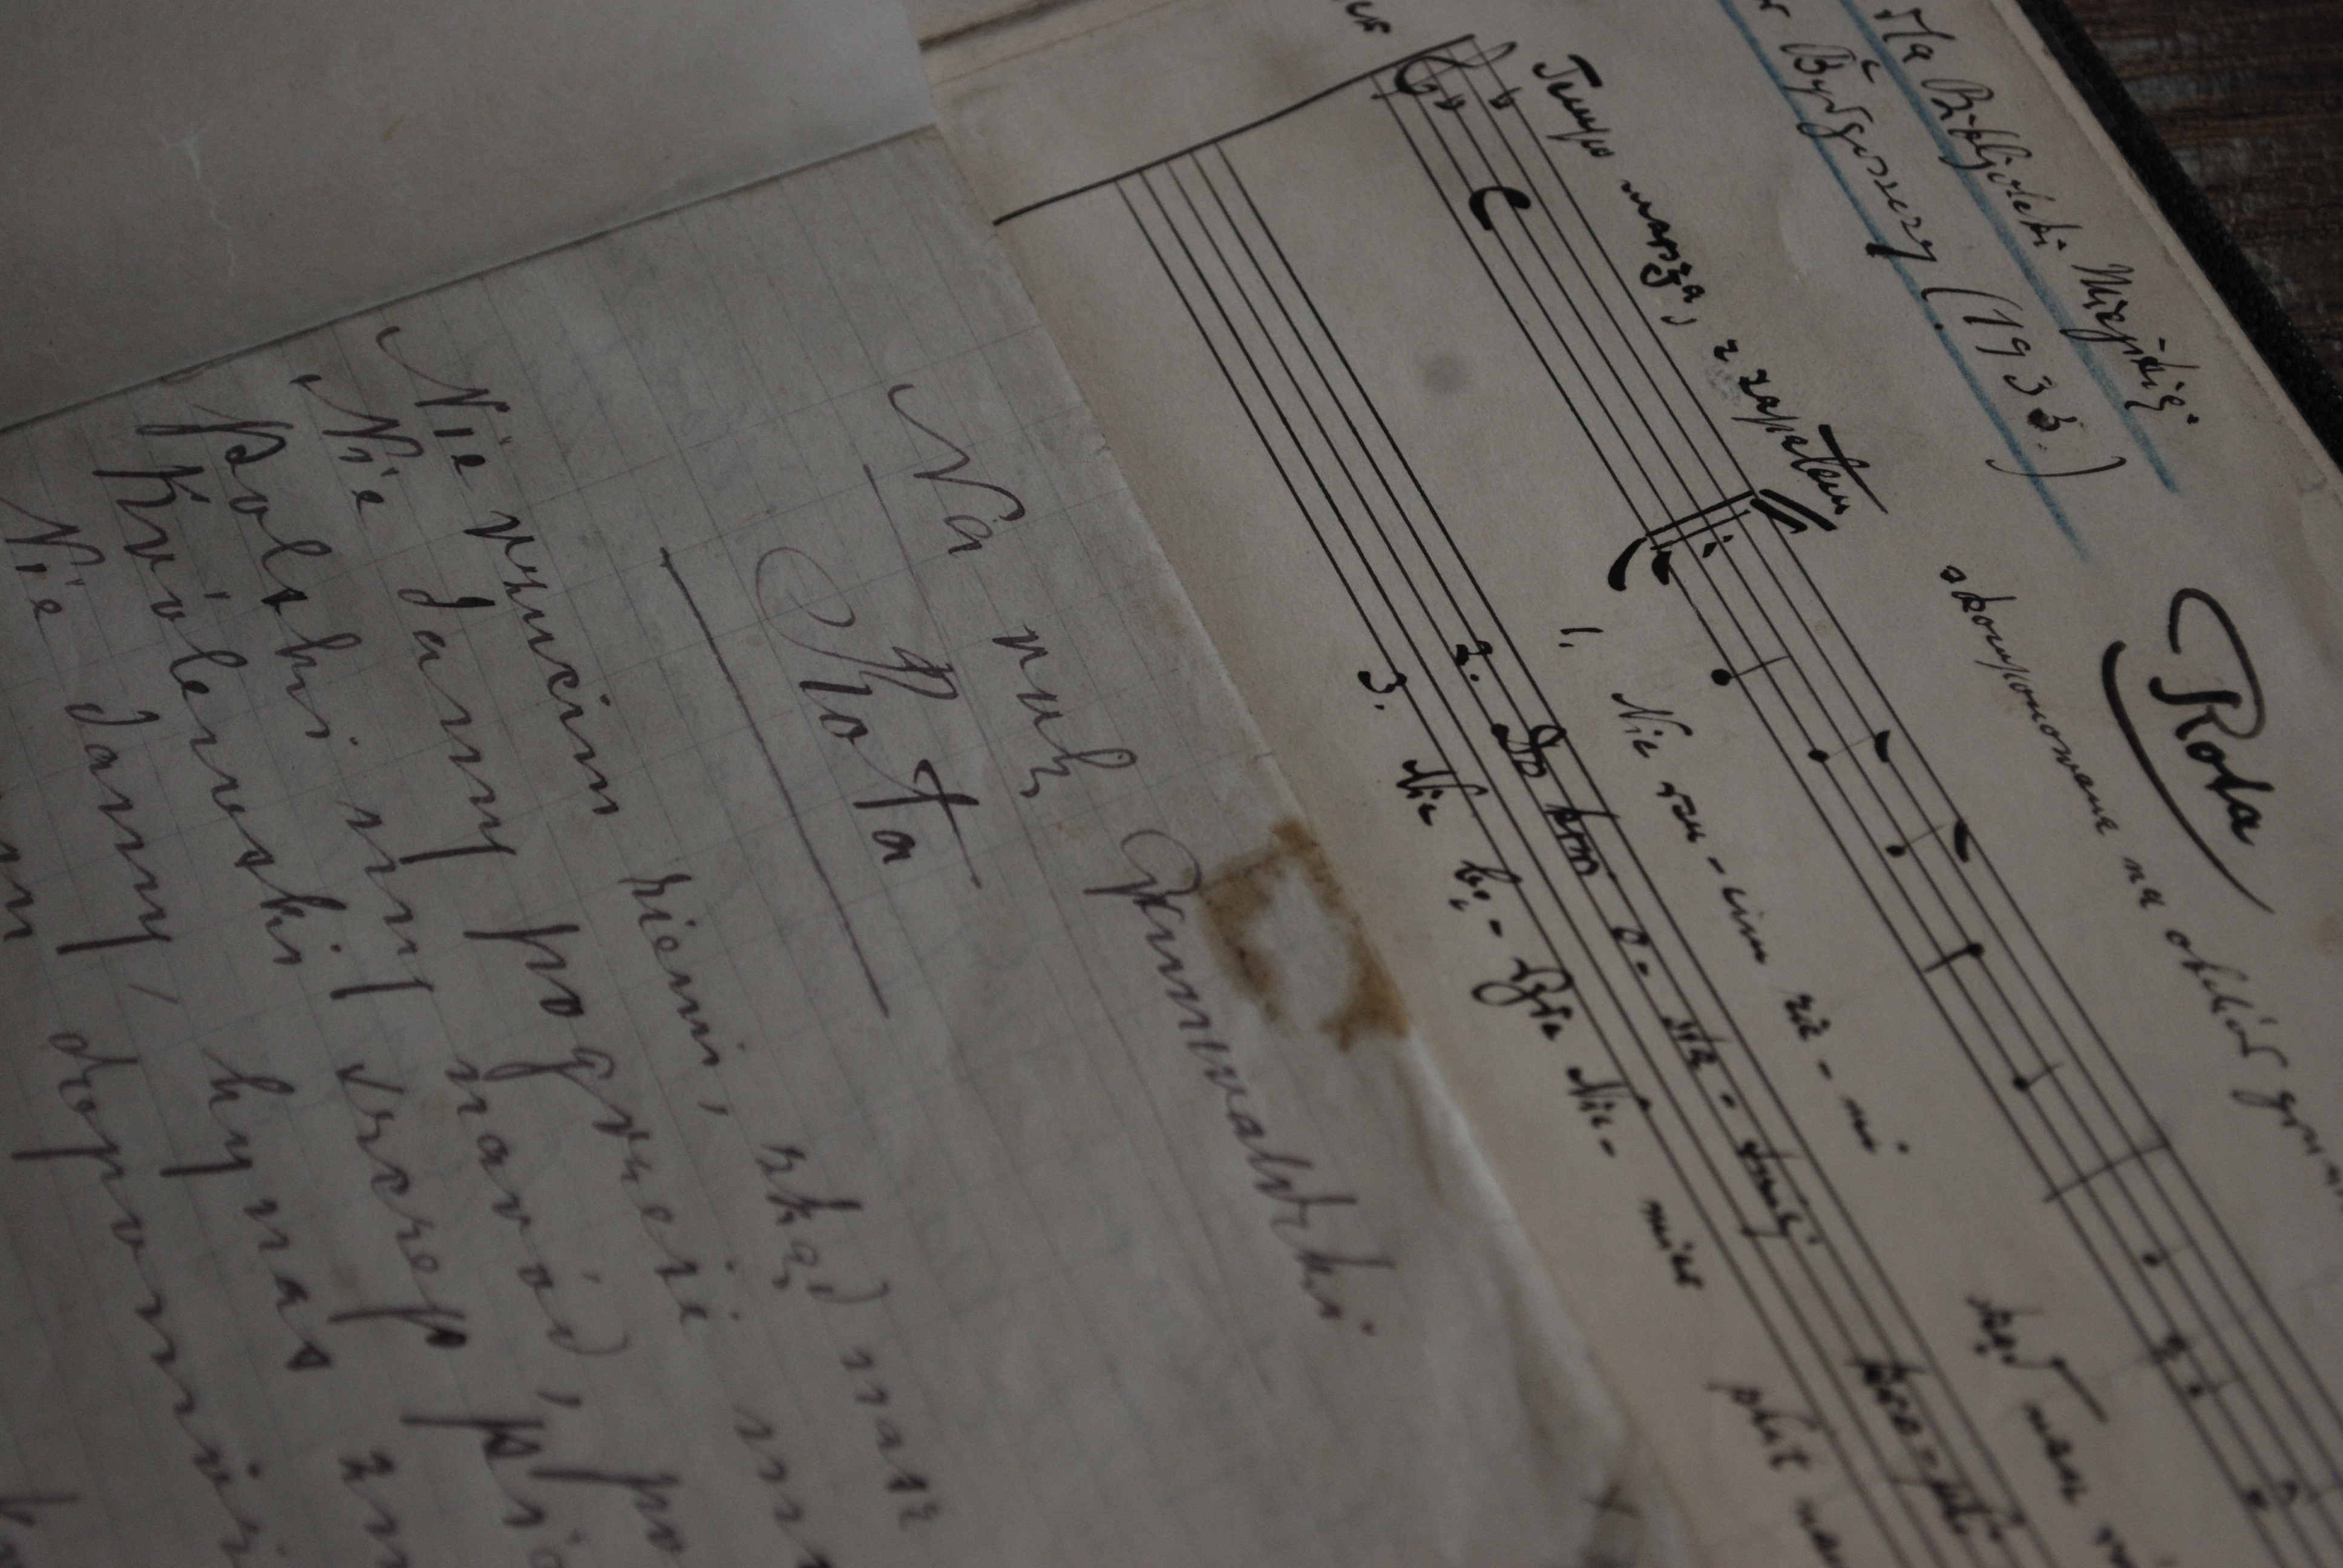
writing, book, music, wood, number, old, newspaper, line, dust, education, sheet music, font, art, library, sketch, drawing, text, handwriting, archive, calligraphy, document, shape, rent, knowledge, the manuscript, rota